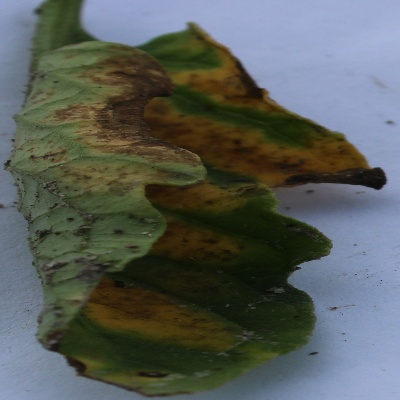
Crop: Tomato
Condition: leaf blight